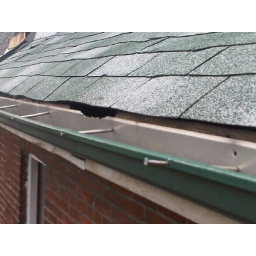
above eave signs of animal entry and damageIn wind driven rain this would be a leak source